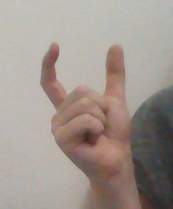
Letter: nun